Nitrogen-15 nuclear magnetic resonance spectroscopy

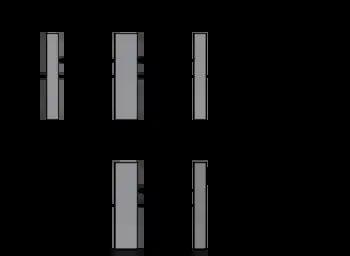
Graphical representation of the INEPT NMR pulse sequence. INEPT is utilized often to improve N resolution because it can accommodate negative gyromagnetic ratios, increases Boltzmann polarization, and decreases T relaxation.

N NMR is also extremely valuable in protein NMR investigations. Most notably, the introduction of three-dimensional experiments with N lifts the ambiguity in C–C two-dimensional experiments. In solid-state nuclear magnetic resonance (ssNMR), for example, N is most commonly utilized in NCACX, NCOCX, and CANcoCX pulse sequences.